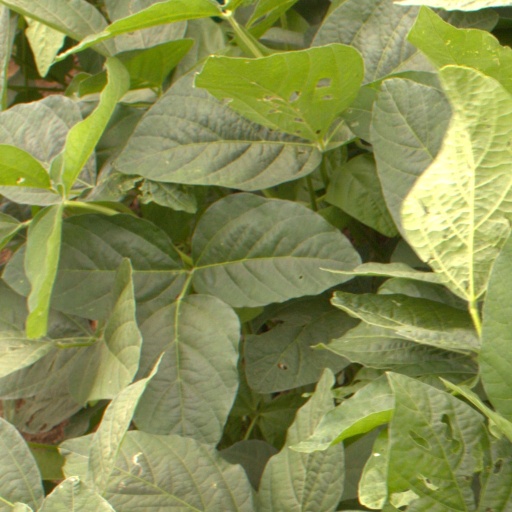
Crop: soybean